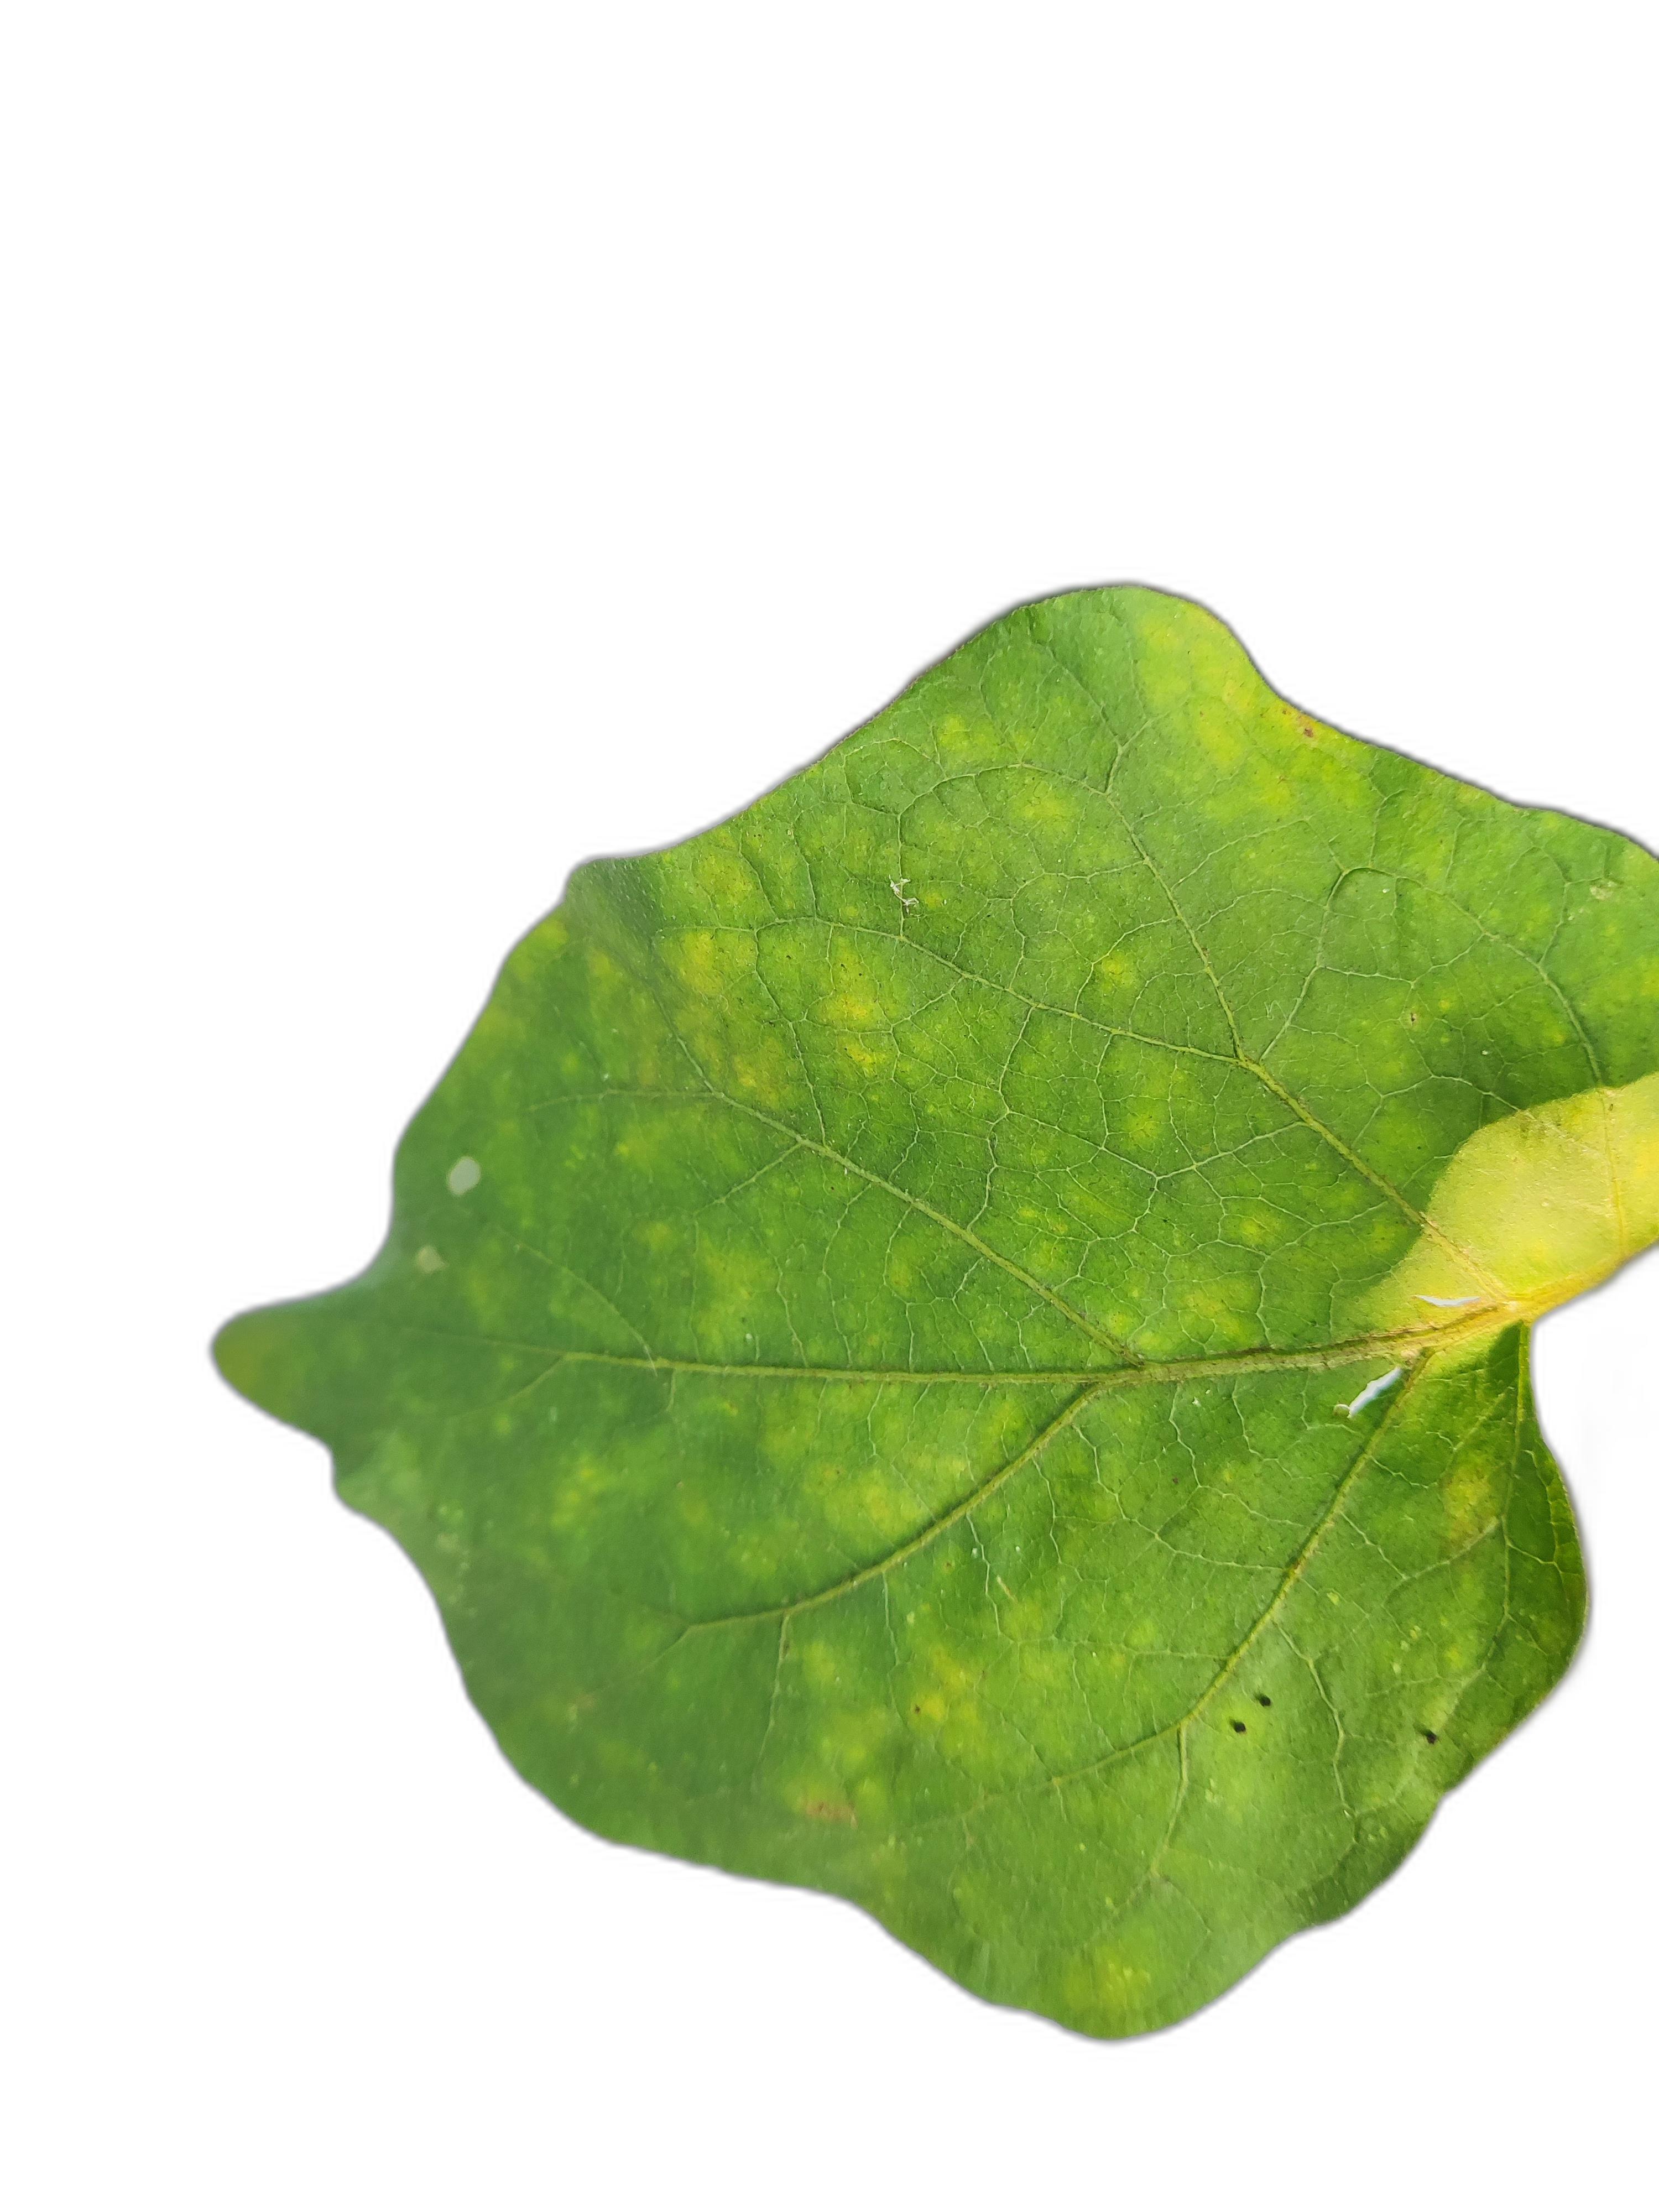
Label: Healthy Leaf